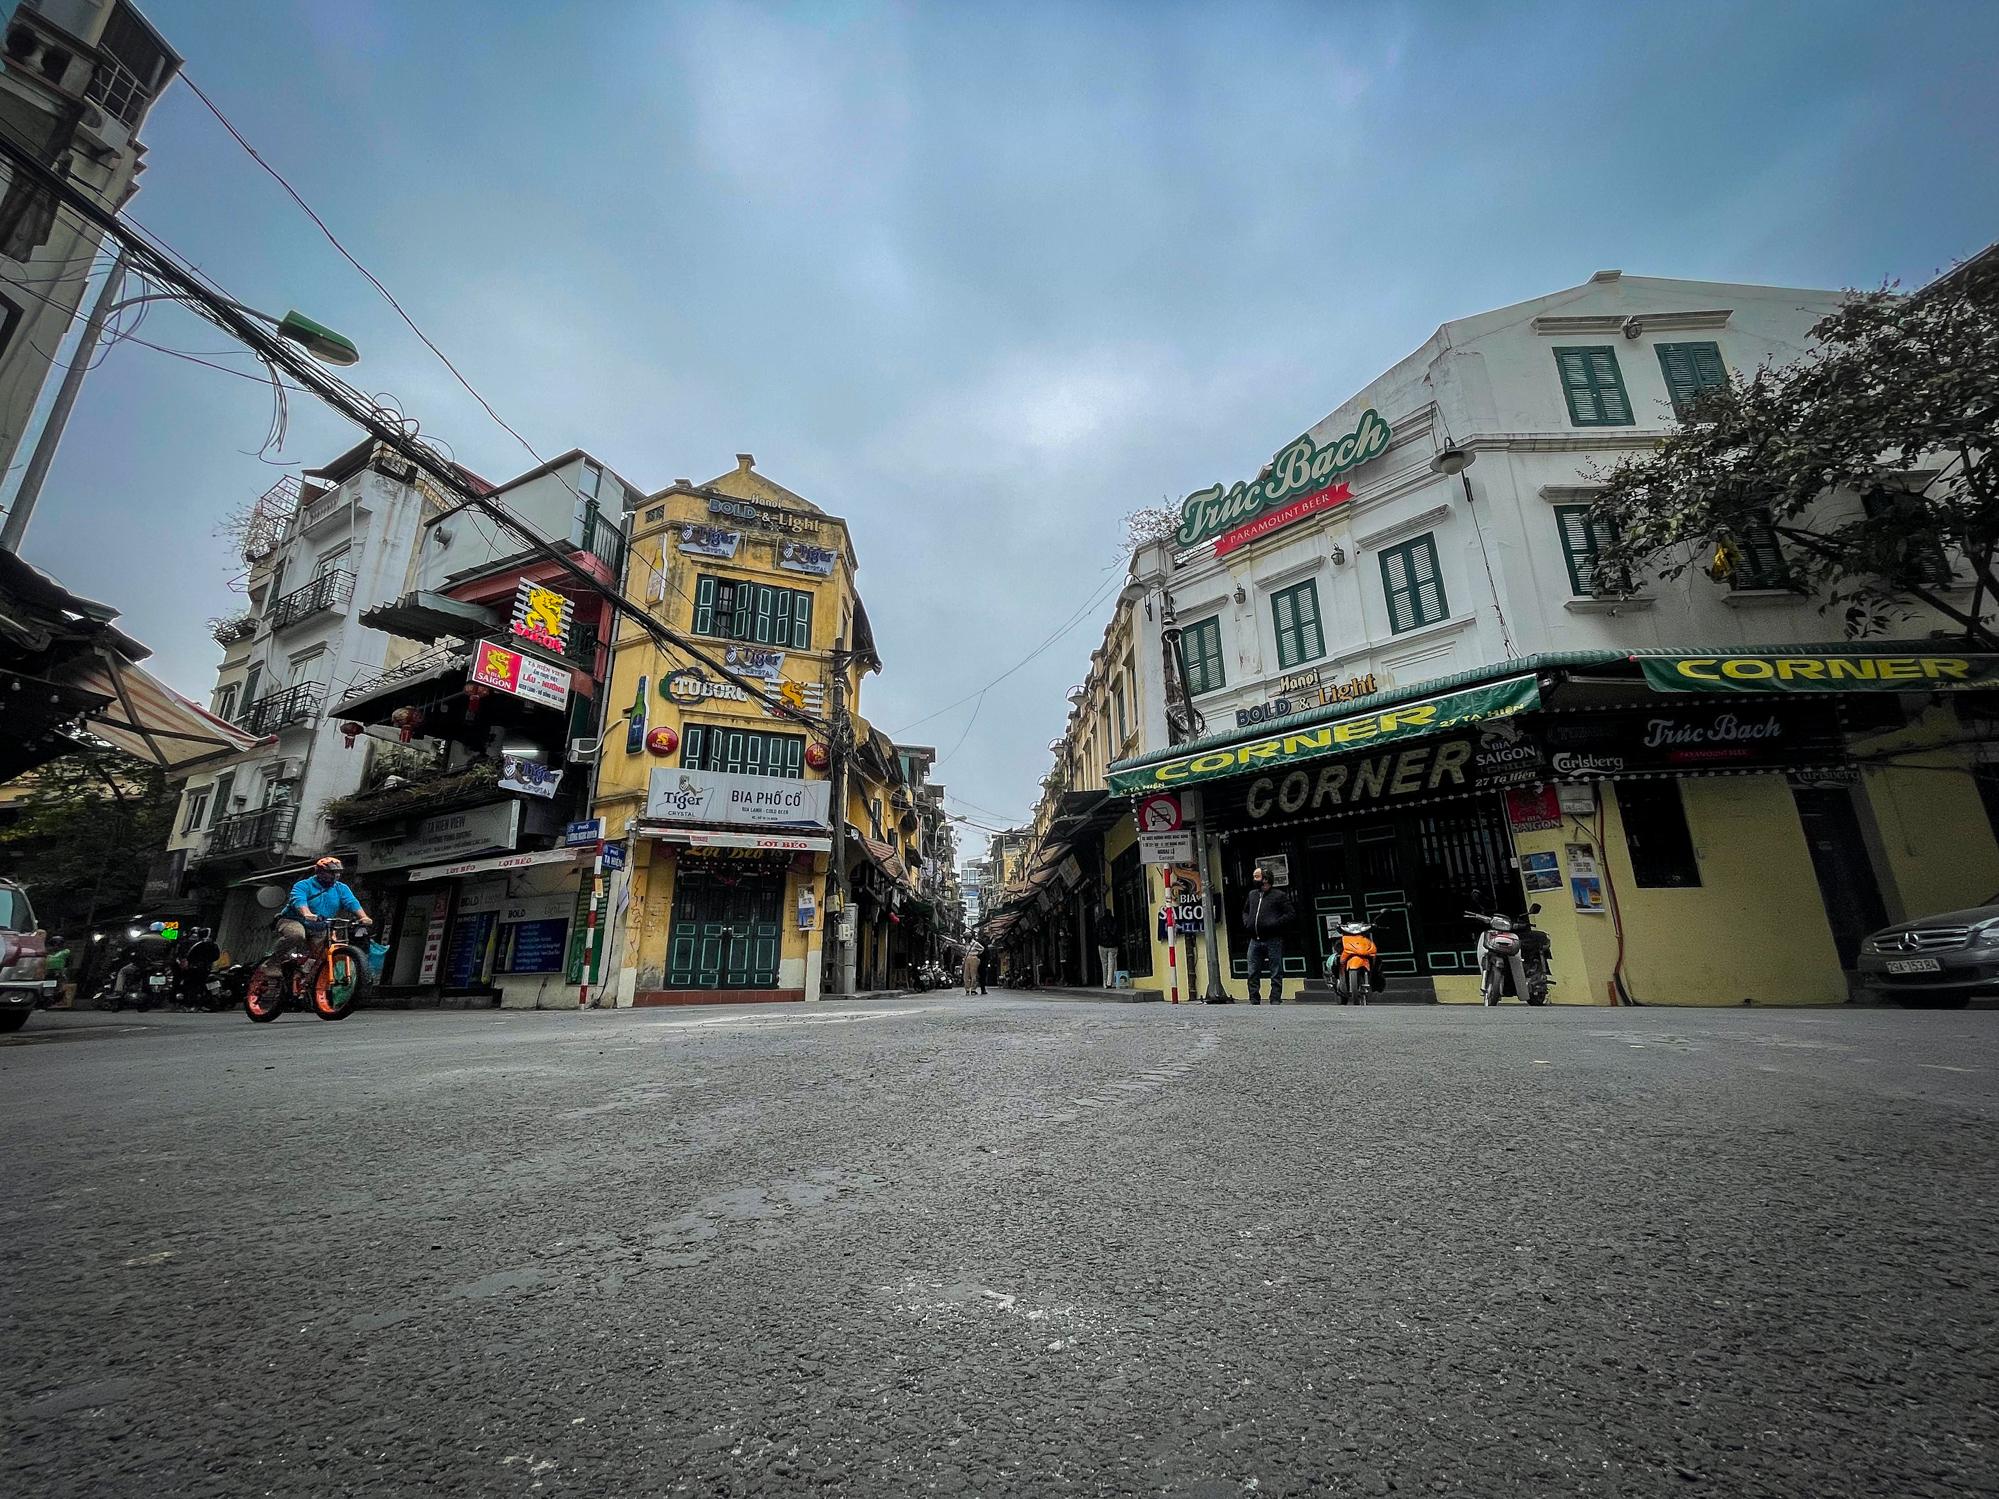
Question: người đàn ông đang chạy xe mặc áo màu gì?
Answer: người đàn ông đang chạy xe mặc áo màu xanh dương